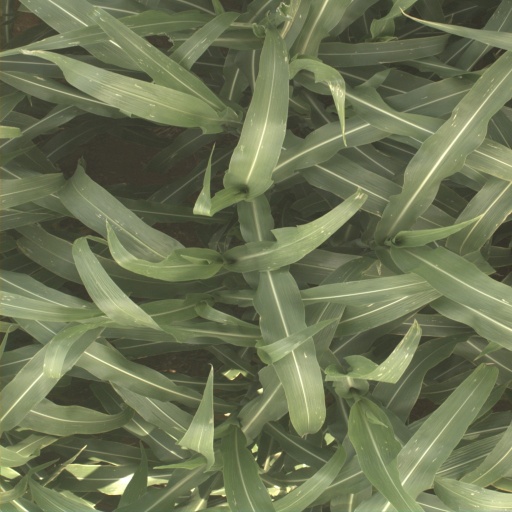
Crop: sorghum